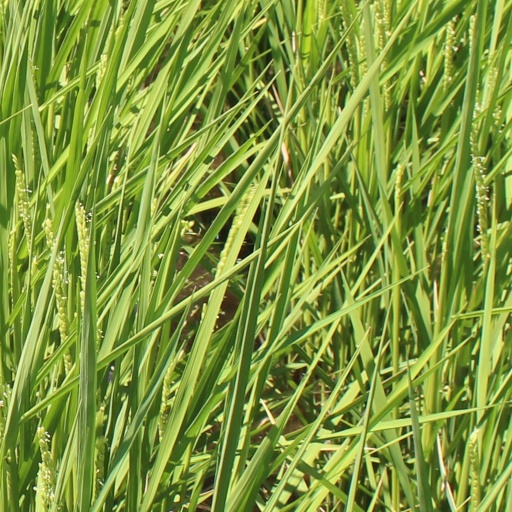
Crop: rice